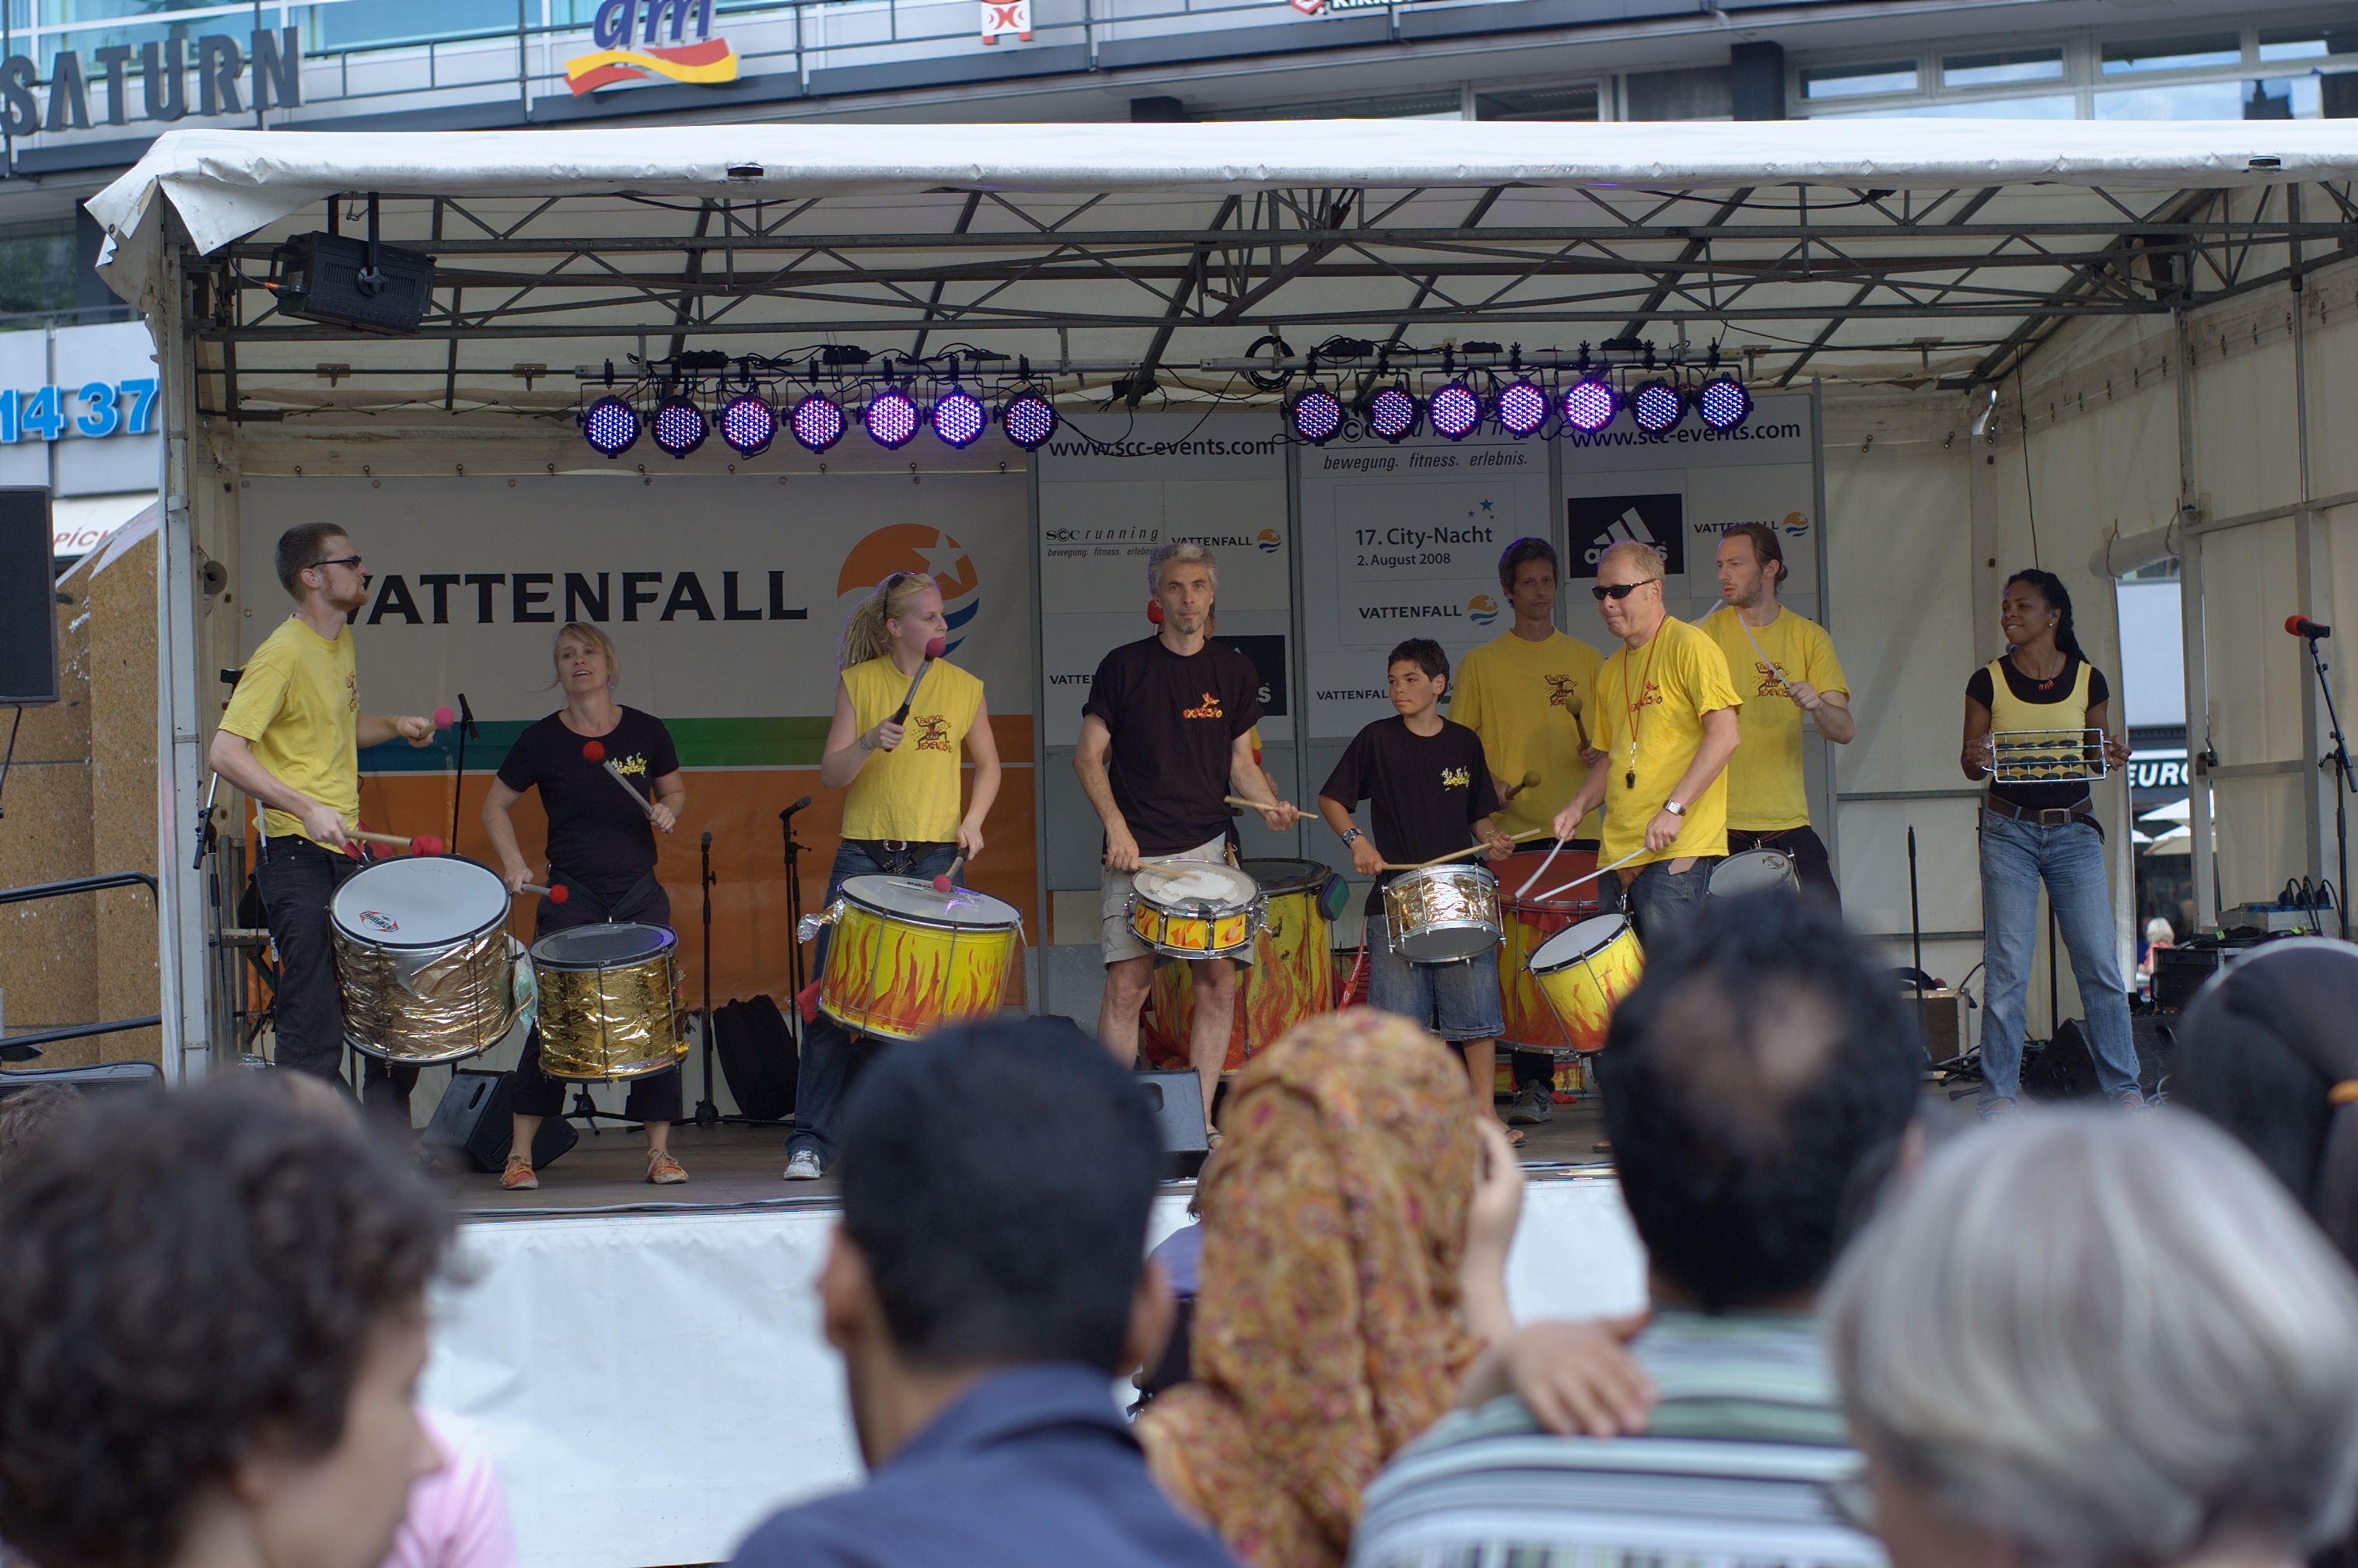
crowd, community, 50mm, rawtherapee, germany, deutschland, berlin, pentax, lenstagged, steffenzahn, k100d, justpentax, fa50, fa50mm, smcpentaxfa11450mm, pentaxfa50mm, smcpfa50mmf14